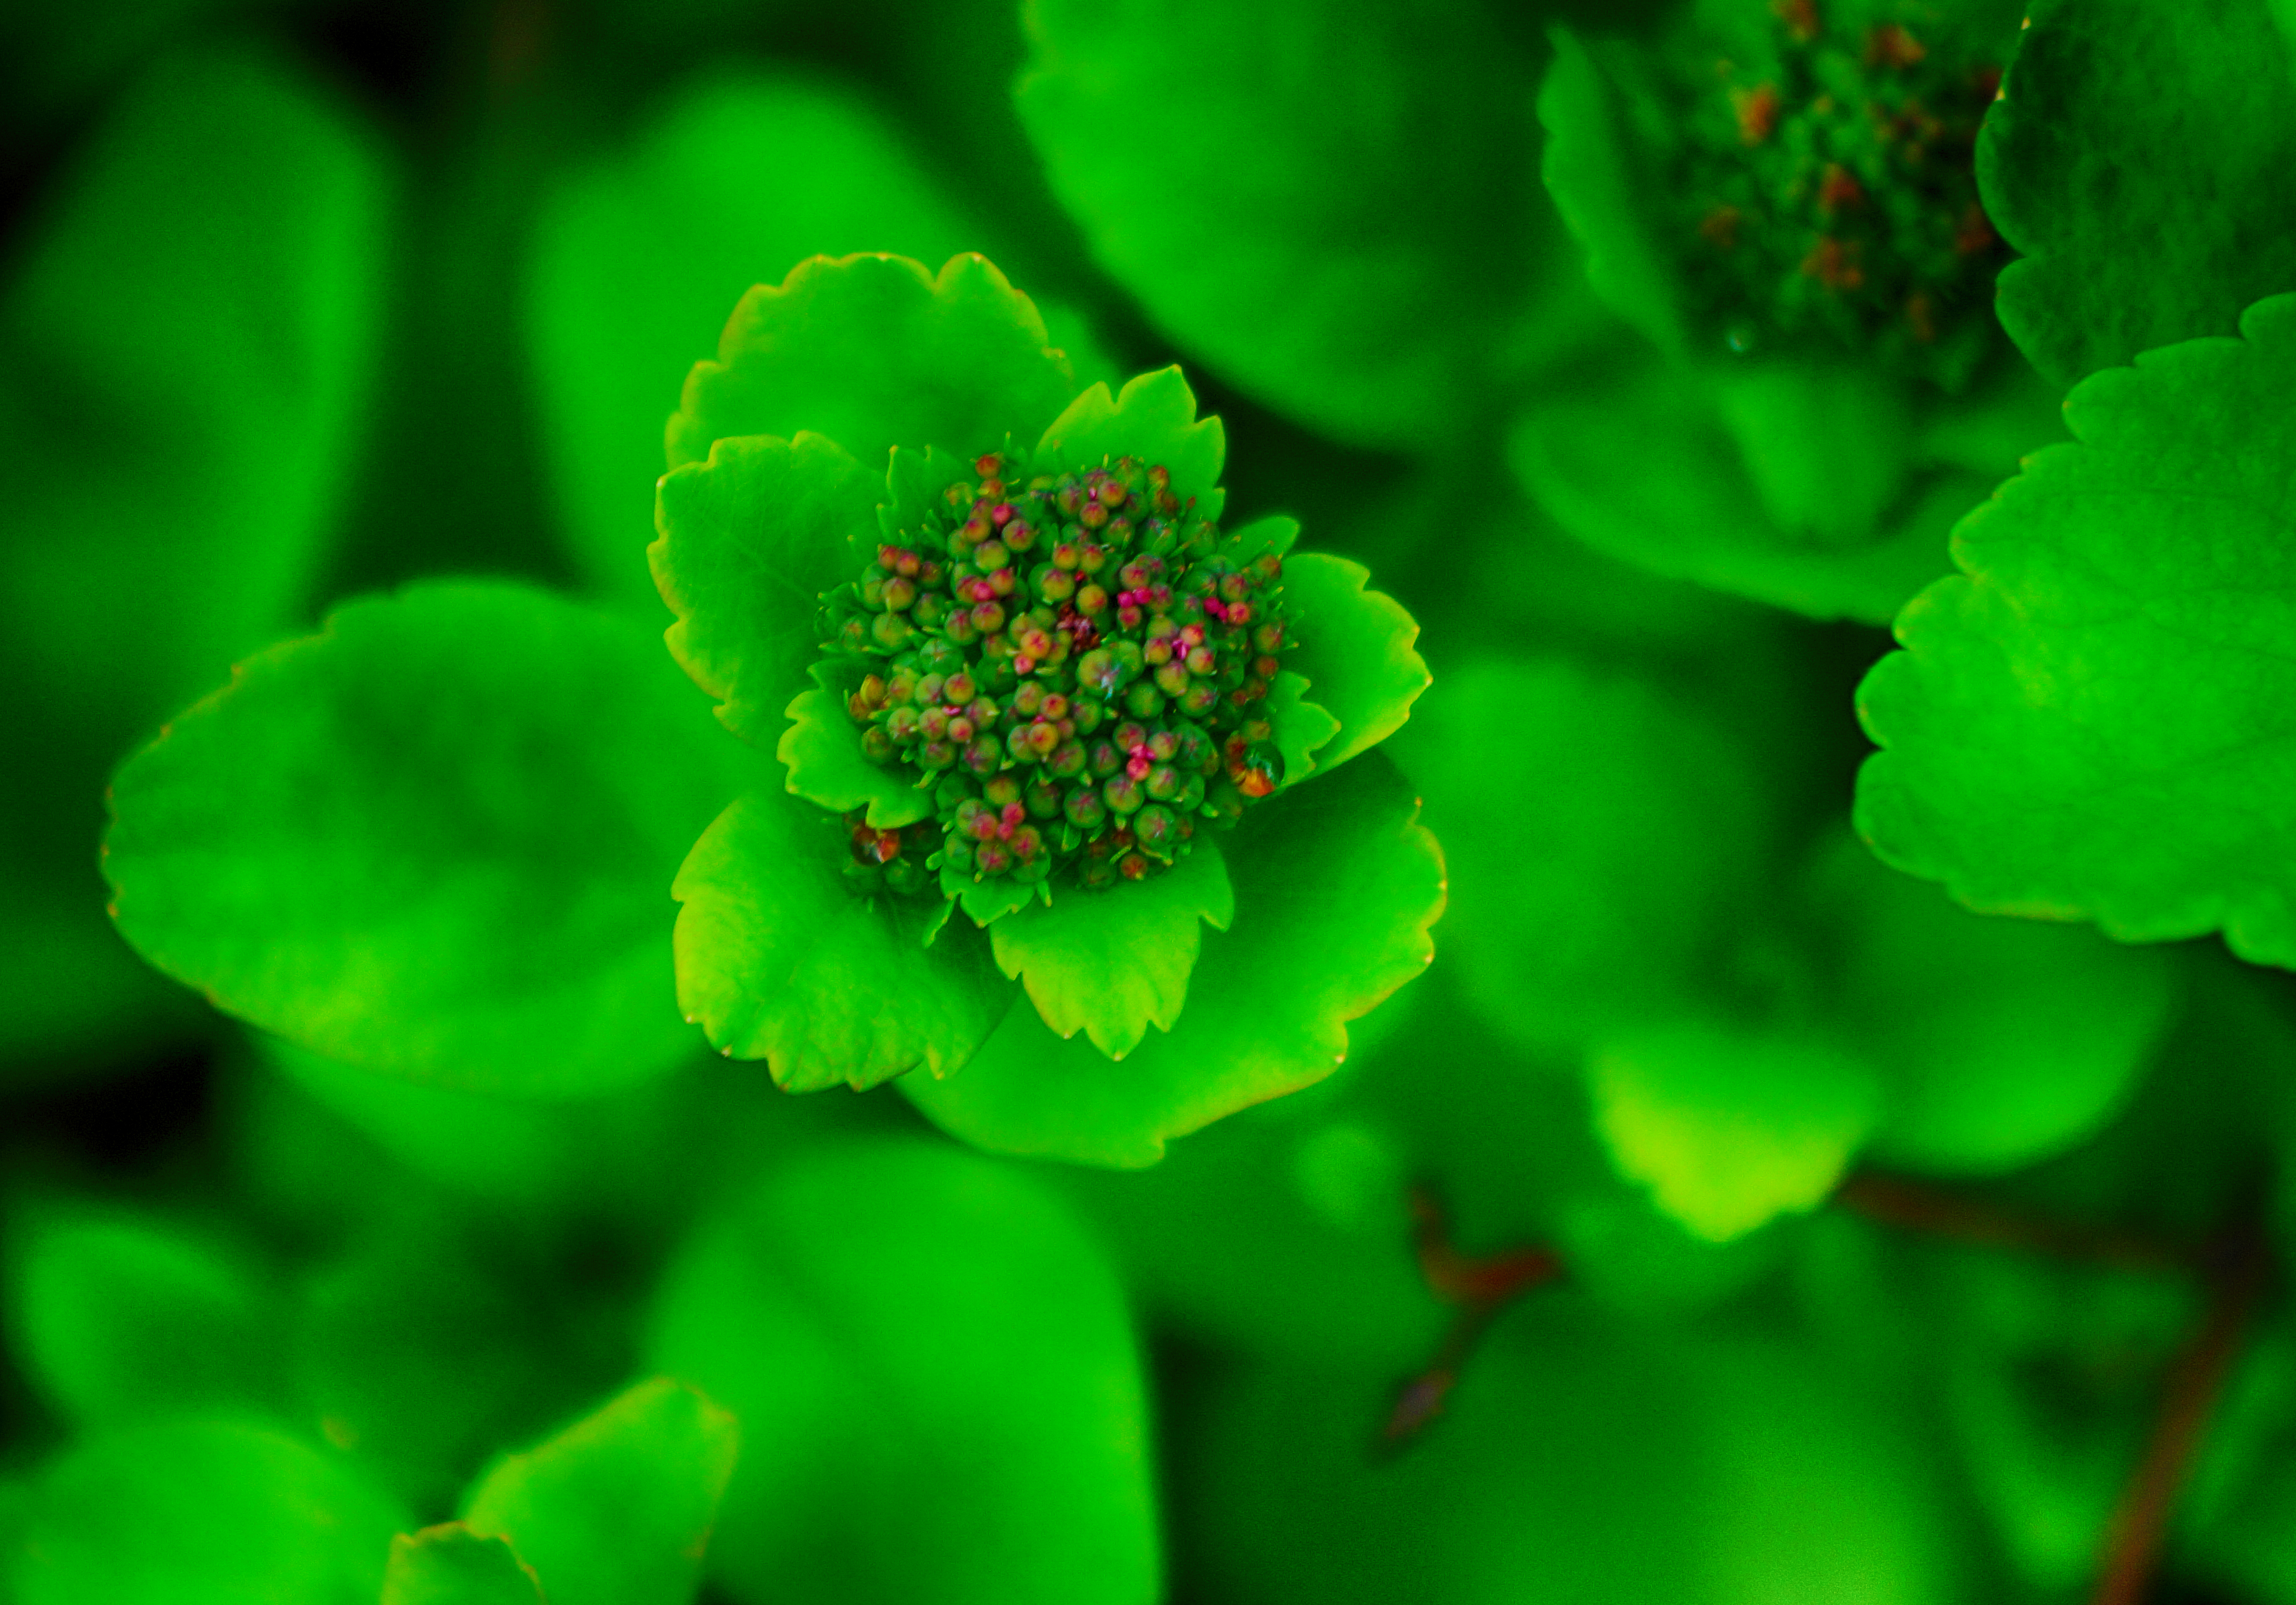
nature, blossom, plant, sunlight, leaf, flower, petal, pollen, green, botany, yellow, pink, flora, wildflower, close up, vegetation, sony, finland, helsinki, alpha, 3000, ilce, ilce3000, 3000k, ilce3000k, macro photography, flowering plant, annual plant, computer wallpaper, land plant